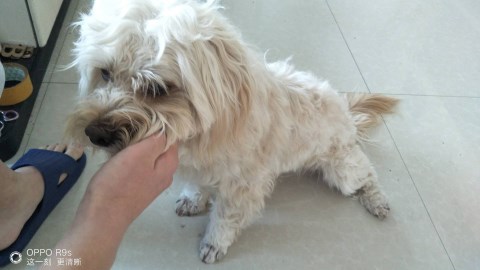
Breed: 3336-n000121-chinese_rural_dog